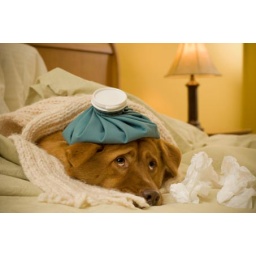
Sick as a dog concept - Dog in bed with scarf and water bottle on its head.